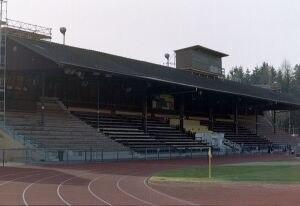
Le stade du Neufeld est un stade de la ville de Berne en Suisse, construit en 1924. Après la destruction du Wankdorf et pendant la construction du Stade de Suisse, il était la résidence des BSC Young Boys. Les juniors M21 du club y évoluent encore, au même titre que le FC Berne.